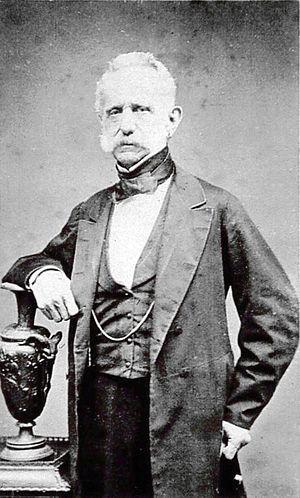
Tomás Cipriano de Mosquera y Arboleda, né le 26 septembre 1798 à Popayán et mort le 7 octobre 1878 à Puracé, est un général et homme d'État colombien. Il fut président de la Colombie à quatre reprises, de 1845 à 1849, de 1861 à 1863, de 1863 à 1864 et de 1866 à 1867. Président libéral, il est l'homme fort du pays dans les années qui suivent la guerre civile colombienne de 1860-1862 et le principal artisan de l'avènement des États-Unis de Colombie.
Les États-Unis de Colombie était le nom du régime politique en place en le pays actuel de Colombie après la constitution de Rionegro en 1863. Celle-ci, initiée par les libéraux, fait des États-Unis de Colombie un État fédéral constitué de neuf « États souverains » fédérés.
Popayán est la capitale du département de Cauca, au sud de la Colombie. Elle est surnommée « la ville blanche de Colombie ». Les meilleurs architectes et artisans de l'époque coloniale sont intervenus à Popayán, qui est, avec Carthagène des Indes, l'une des villes les plus importantes de Colombie pour son architecture.
Cet article traite du président de la République de Colombie, qui est le chef de l'État et du gouvernement de la Colombie.